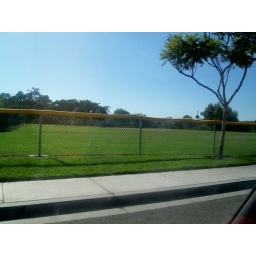
The soccer field by our house